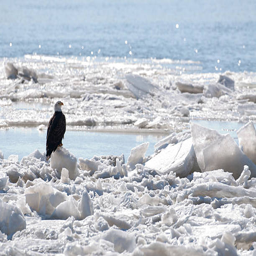
biological species on the ice